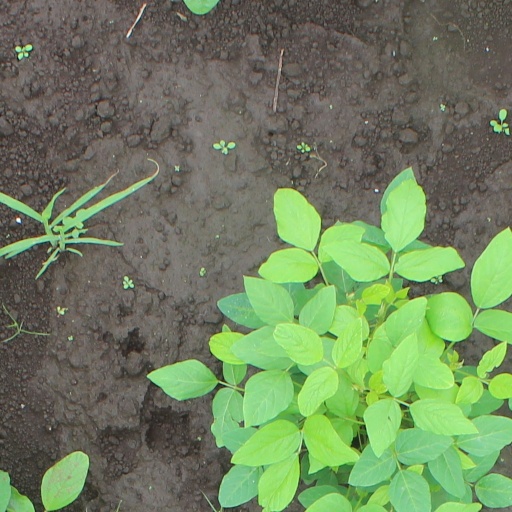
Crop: soybean